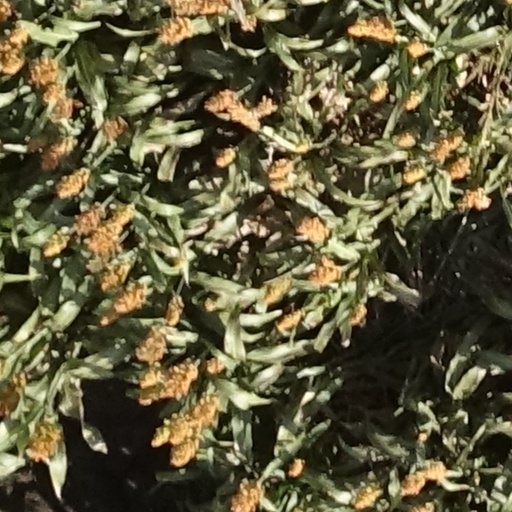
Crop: sorghum